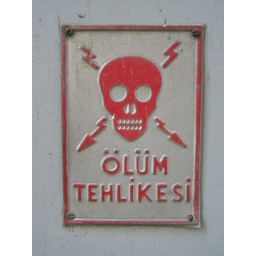
power box sign in Istanbul, Turkey, caution!